Dodge Magnum

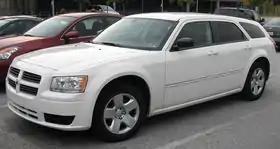
2008 Dodge Magnum SE, Stone White

The Dodge Magnum is a nameplate used by several Dodge vehicles, at different times and on various markets. The name was first applied to a large Chrysler B platform-based 2-door coupe marketed from 1978 to 1979 sold in the United States and Canada. From the 2005 to the 2008 model years, the nameplate was revived for a Charger-based station wagon on the rear-wheel drive Chrysler LX platform, produced in Canada and sold on the American and Canadian market.